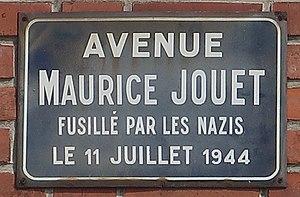
Plaque en hommage à Maurice Jouet, fusillé par les Nazis en 1944, 50 rue Maurice-Jouet, Les-Clayes-sous-Bois (Yvelines).
Les Clayes-sous-Bois est une commune française située dans le département des Yvelines en région Île-de-France. Ses habitants sont appelés les Clétiens.